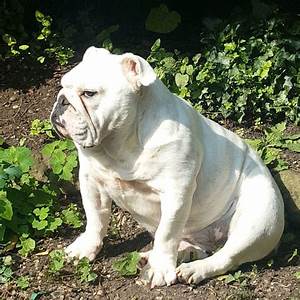
Label: dog